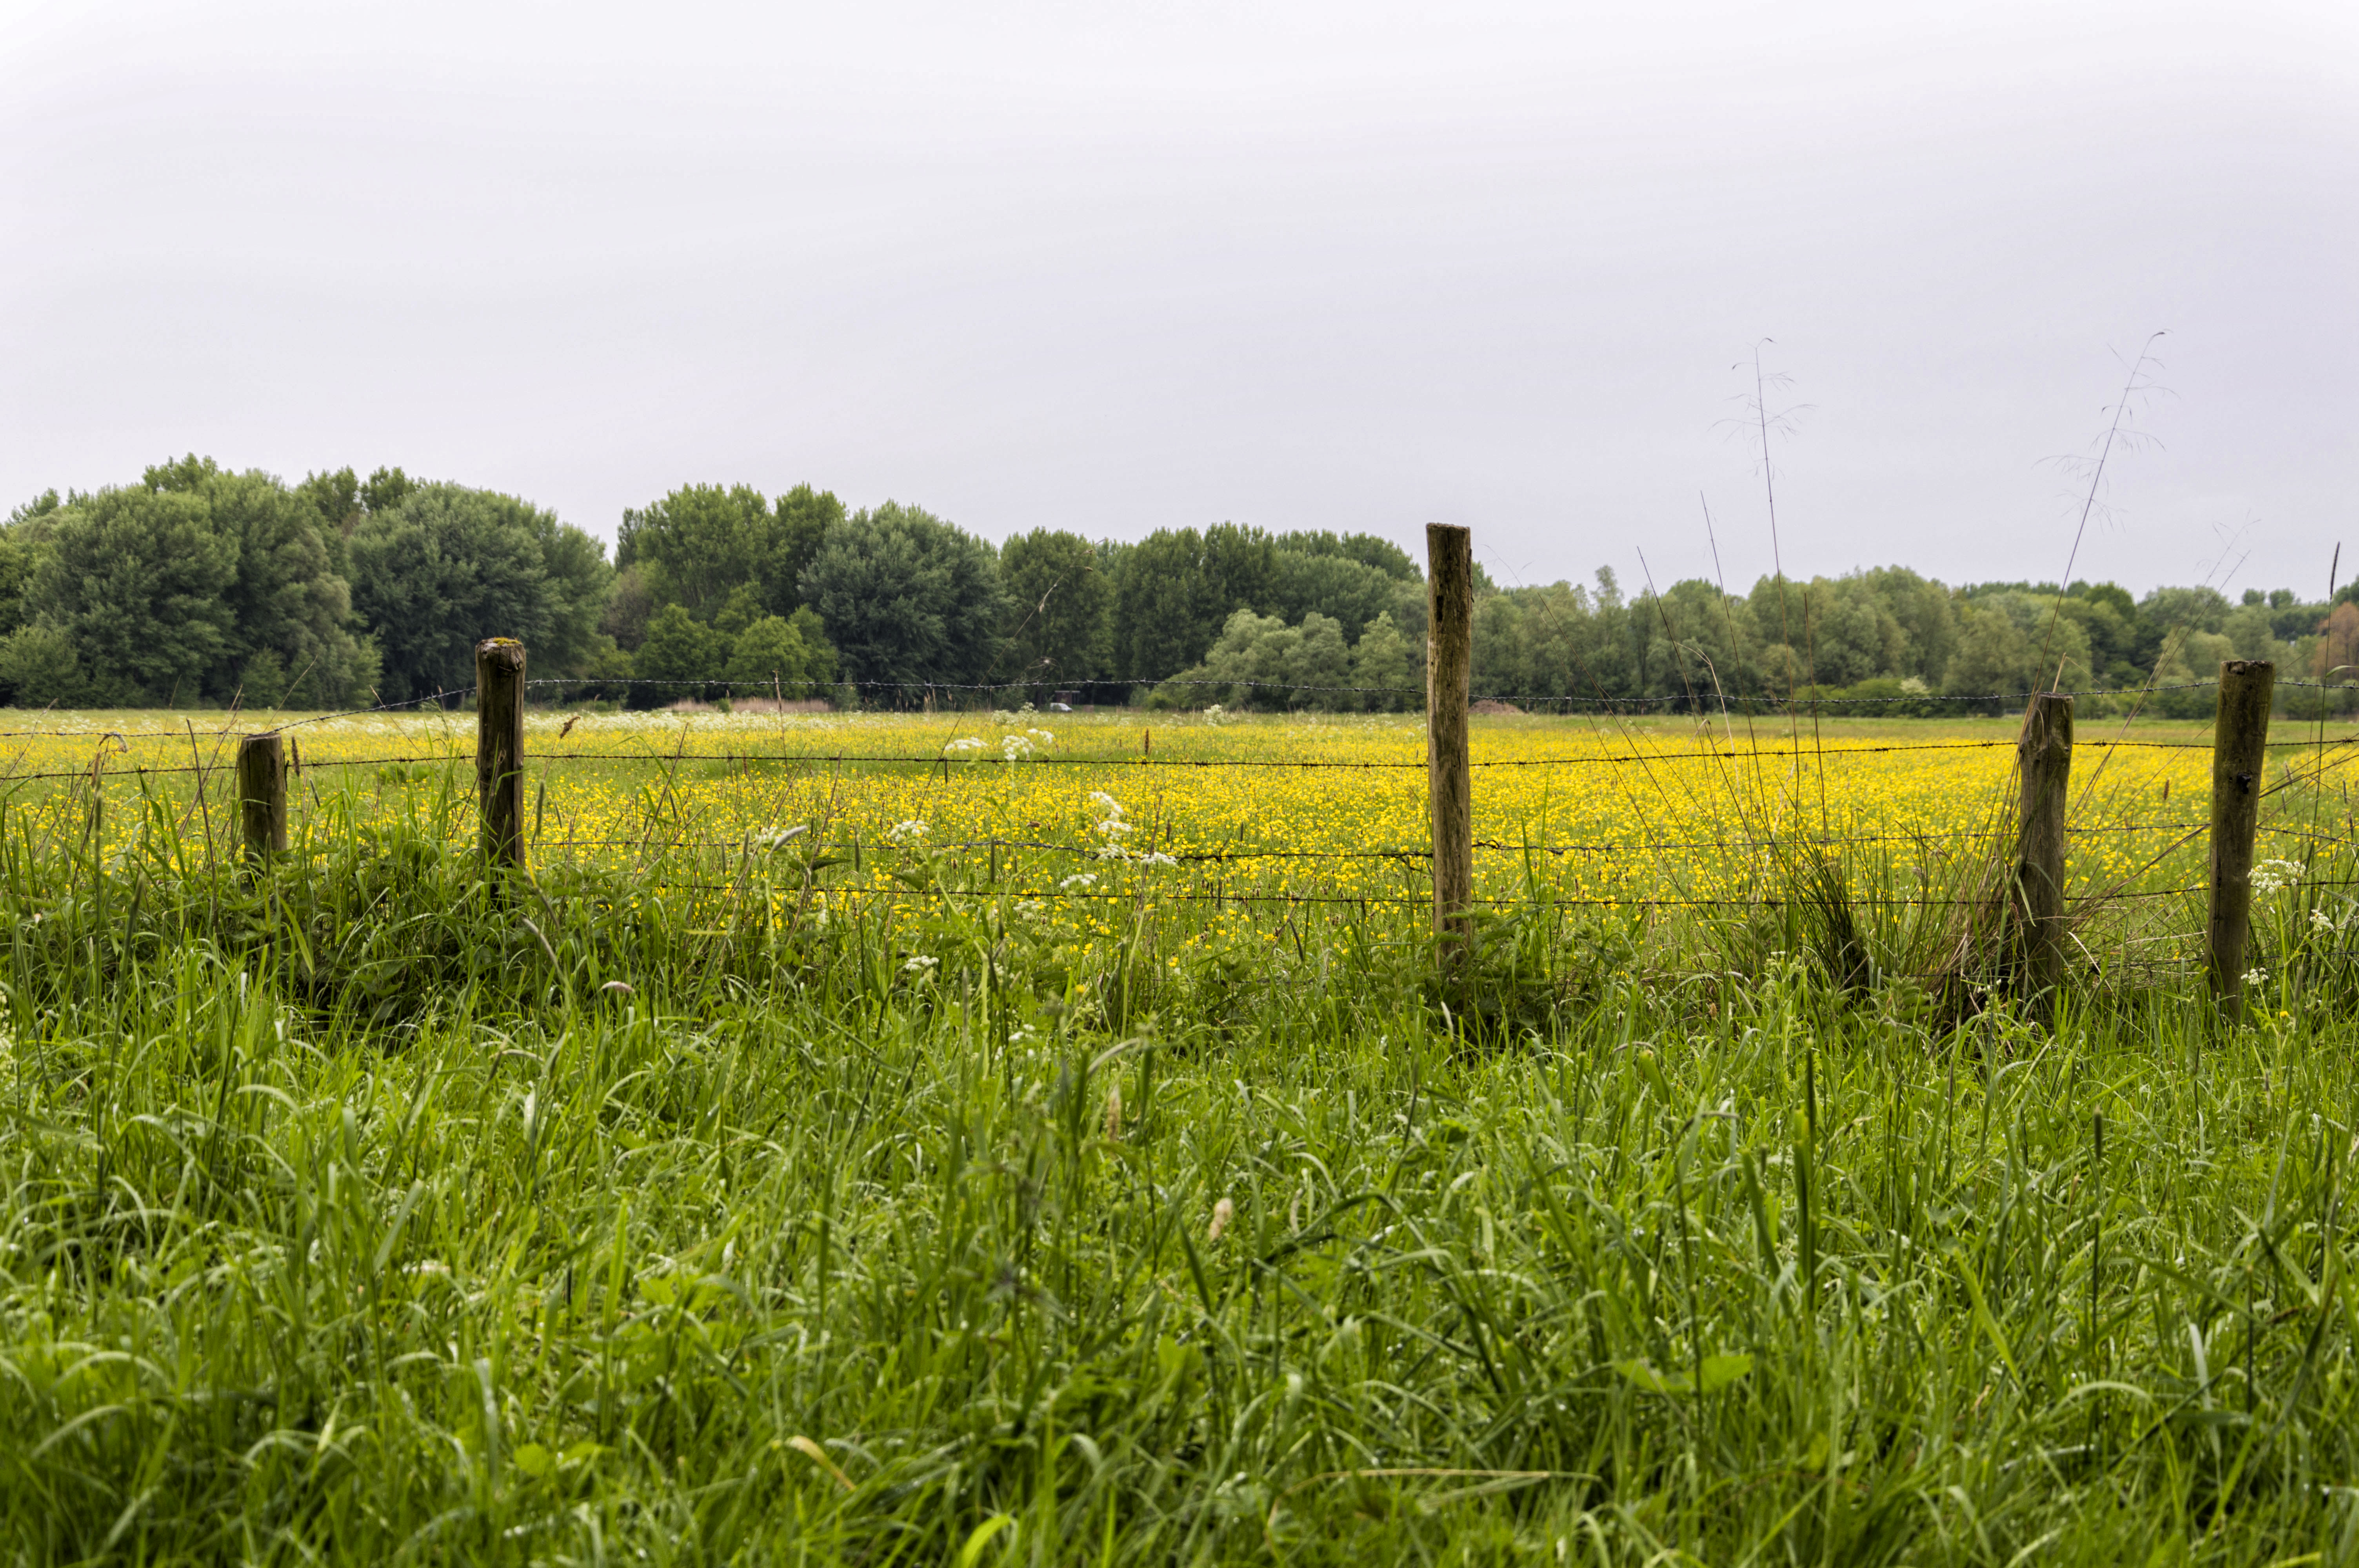
nature, grass, outdoor, plant, field, lawn, photography, meadow, prairie, flower, green, produce, vegetable, crop, pasture, nikon, agriculture, plain, rapeseed, nederland, netherlands, zuidholland, grassland, outdoorphotography, wetland, habitat, canola, buttercups, ecosystem, brassica, paulvandevelde, pdvandevelde, padagudaloma, natuurfotografie, dordrecht, biesbosch, nederlandinfotos, merwelanden, hollandse, rural area, paddy field, flowering plant, natural environment, grass family, mustard plant, boterbloemen